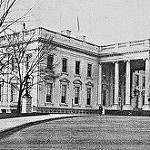
Label: B & W